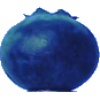
Label: huckleberry